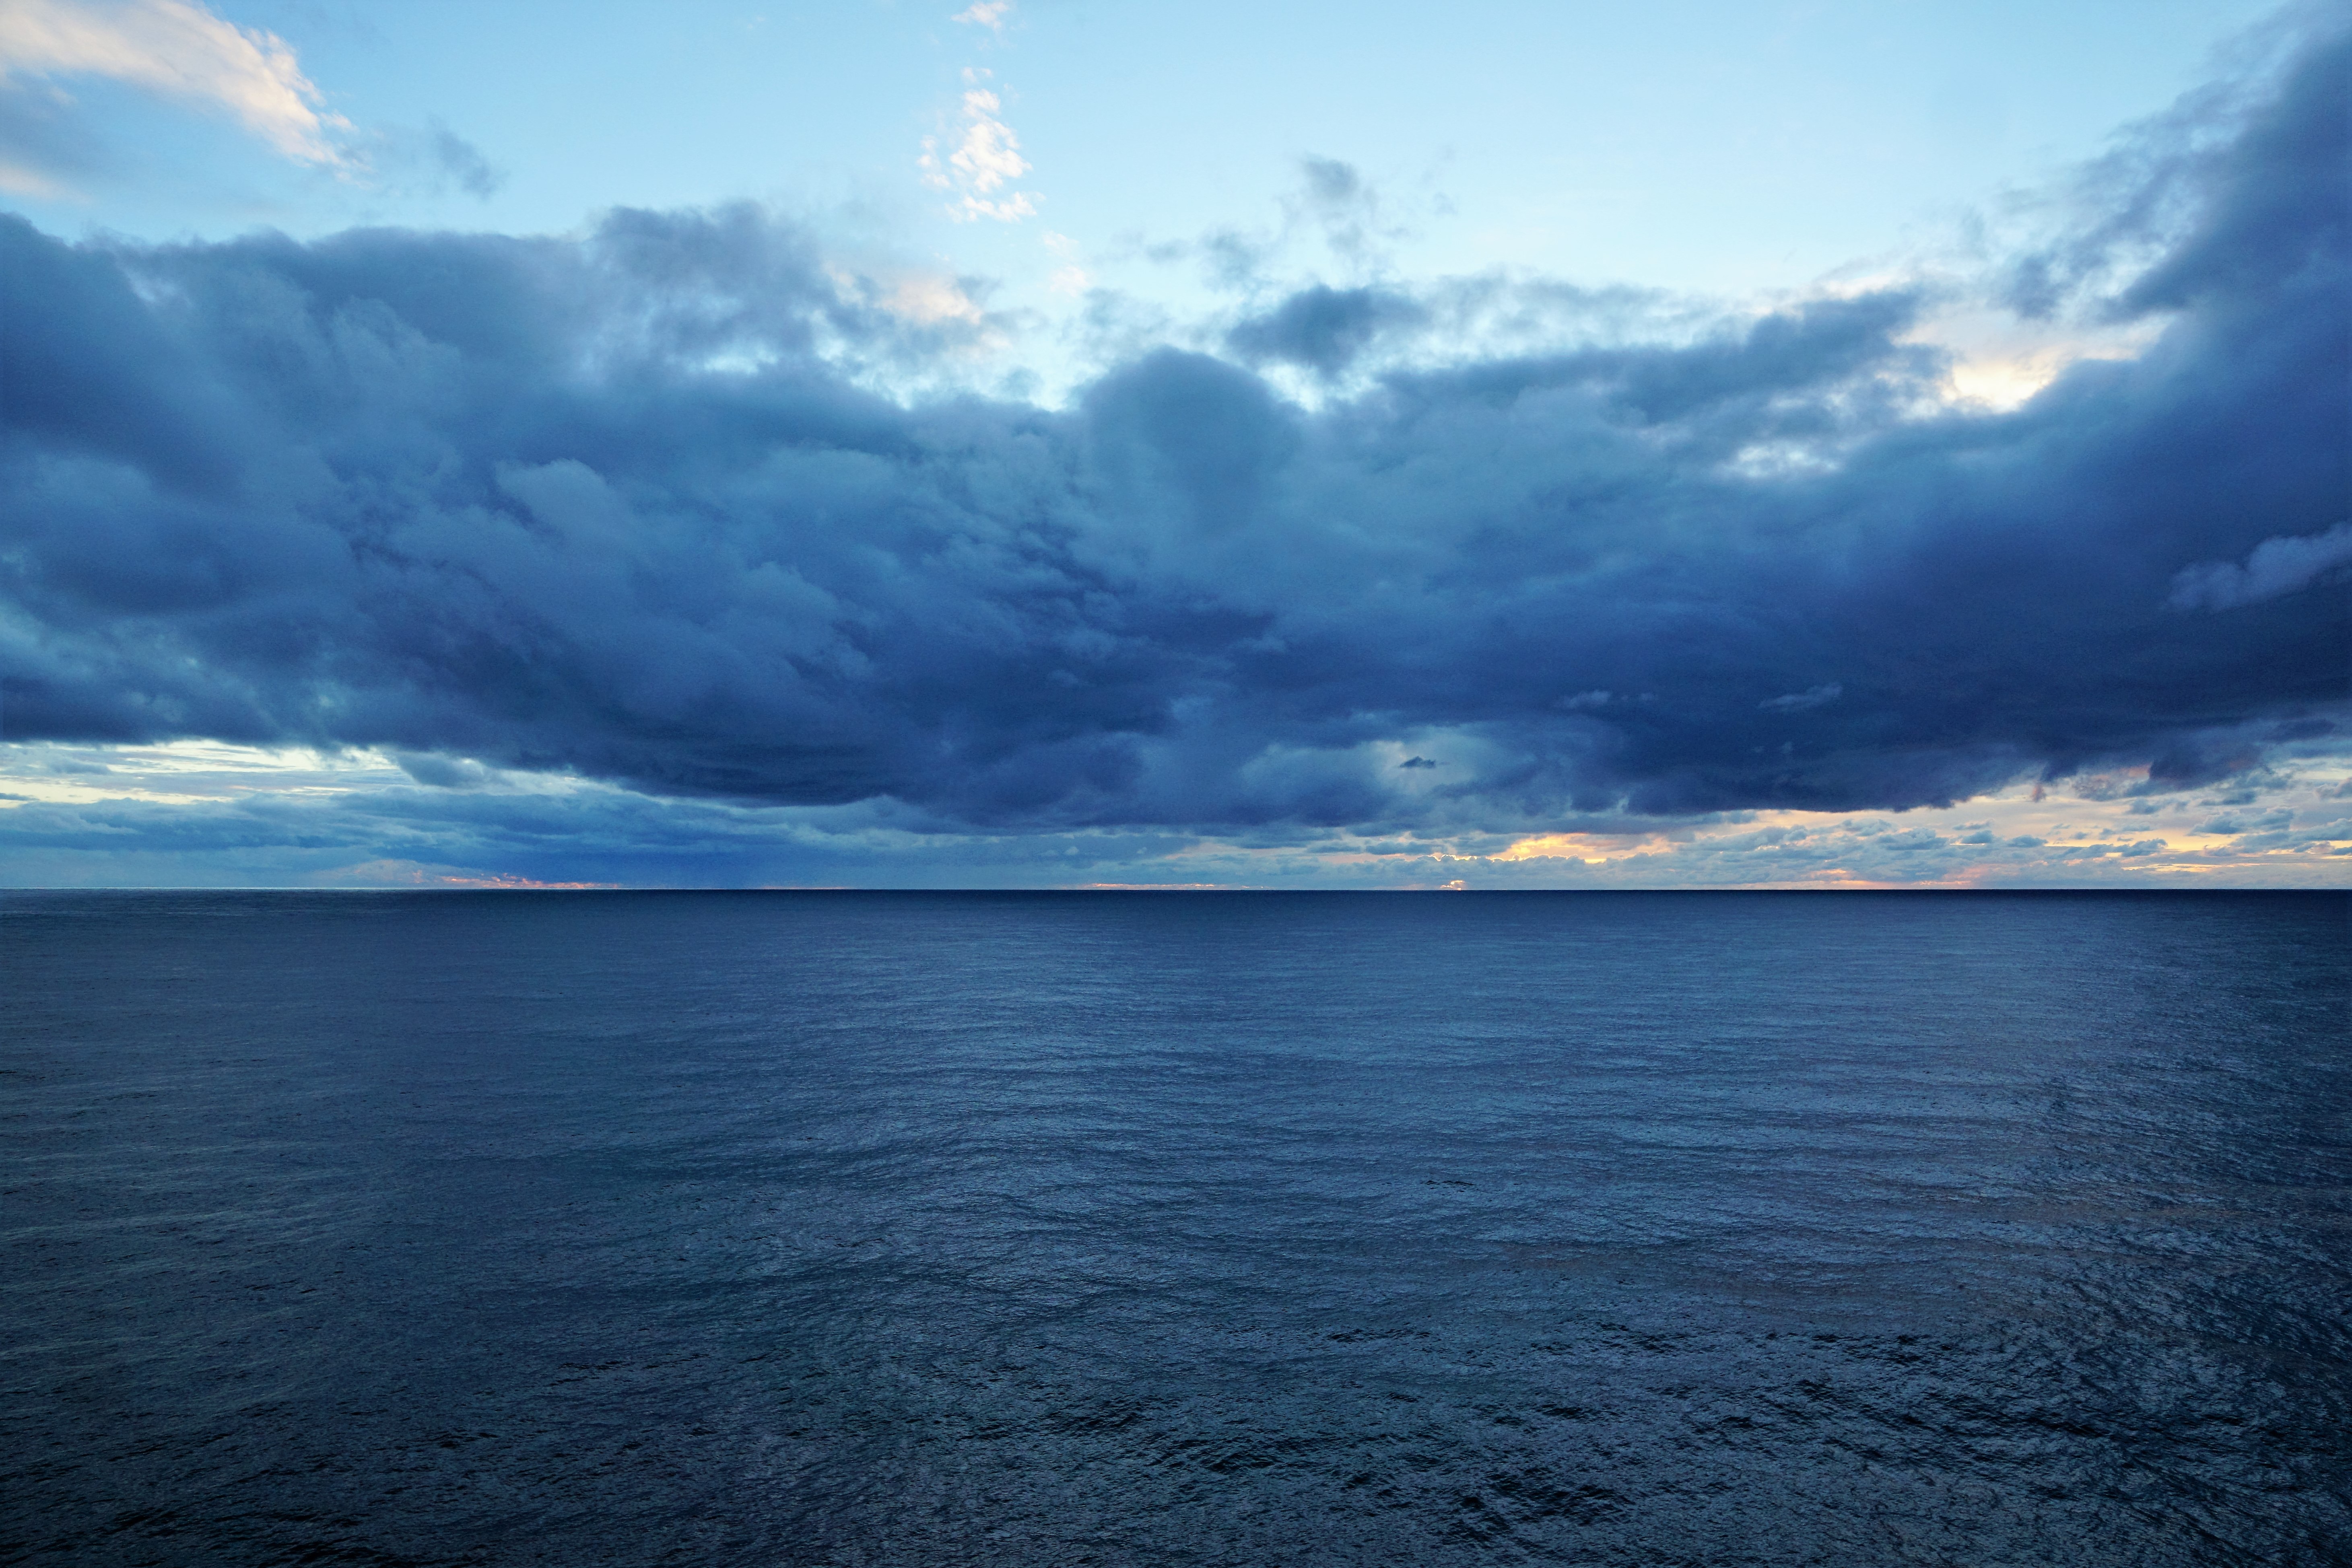
beach, sea, coast, water, ocean, horizon, cloud, sky, sunrise, sunset, sunlight, morning, shore, wave, lake, dawn, atmosphere, dusk, evening, reflection, weather, bay, body of water, atlantic, loch, meteorological phenomenon, atmospheric phenomenon, wind wave